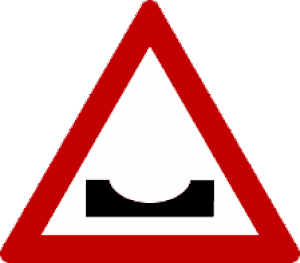
Diagramme de la signalisation routière luxembourgeoise